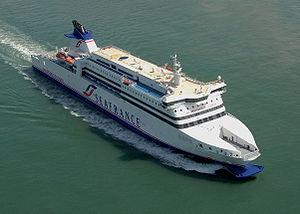
SeaFrance Molière
A Nepita est un navire mixte exploité par la compagnie française Corsica Linea. Construit de 1999 à 2002 par les chantiers Howaldtswerke-Deutsche Werft de Kiel sous le nom de Superfast X, il était à l'origine affecté aux lignes de la compagnie grecque Superfast Ferries en mer du Nord. Vendu en 2007 à la SNCM, il était initialement prévu pour naviguer sur les lignes entre Marseille et la Corse sous le nom de Jean Nicoli mais ne sera jamais exploité par la compagnie française. Revendu en 2008 à la compagnie SeaFrance, il est rebaptisé SeaFrance Molière et navigue jusqu'en 2011 sur les lignes entre la France et le Royaume-Uni. Racheté l'année suivante par l'armateur LD Lines, il est affrété par la compagnie danoise DFDS Seaways qui l'emploie sur les mêmes lignes sous le nom de Dieppe Seaways. Vendu à la compagnie suédoise Stena Line en 2014, il intègre la flotte de l'armateur l'année suivante et prend le nom de Stena Superfast X pour assurer les lignes entre le Royaume-Uni et l'Irlande. Affrété à partir de février 2020 par la compagnie Corsica Linea, il navigue depuis le mois de juin sur les lignes entre Marseille et la Corse sous le nom de A Nepita.